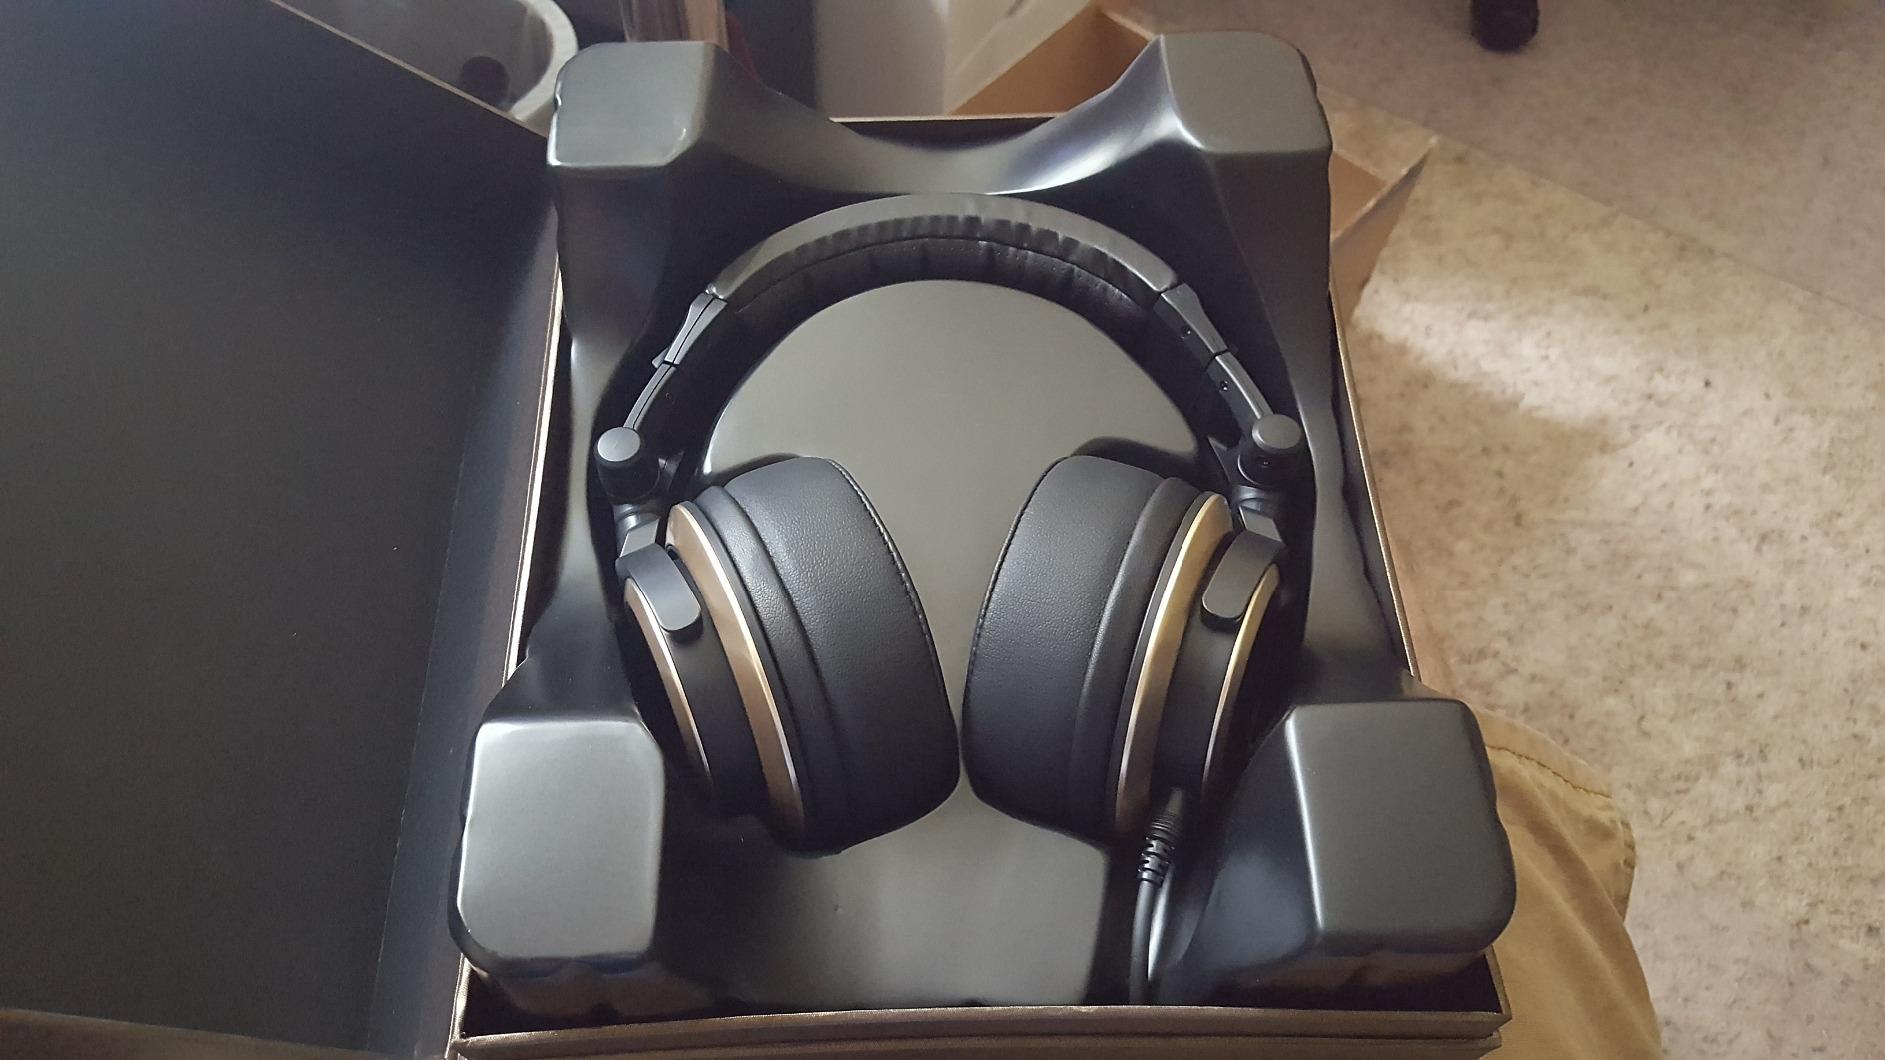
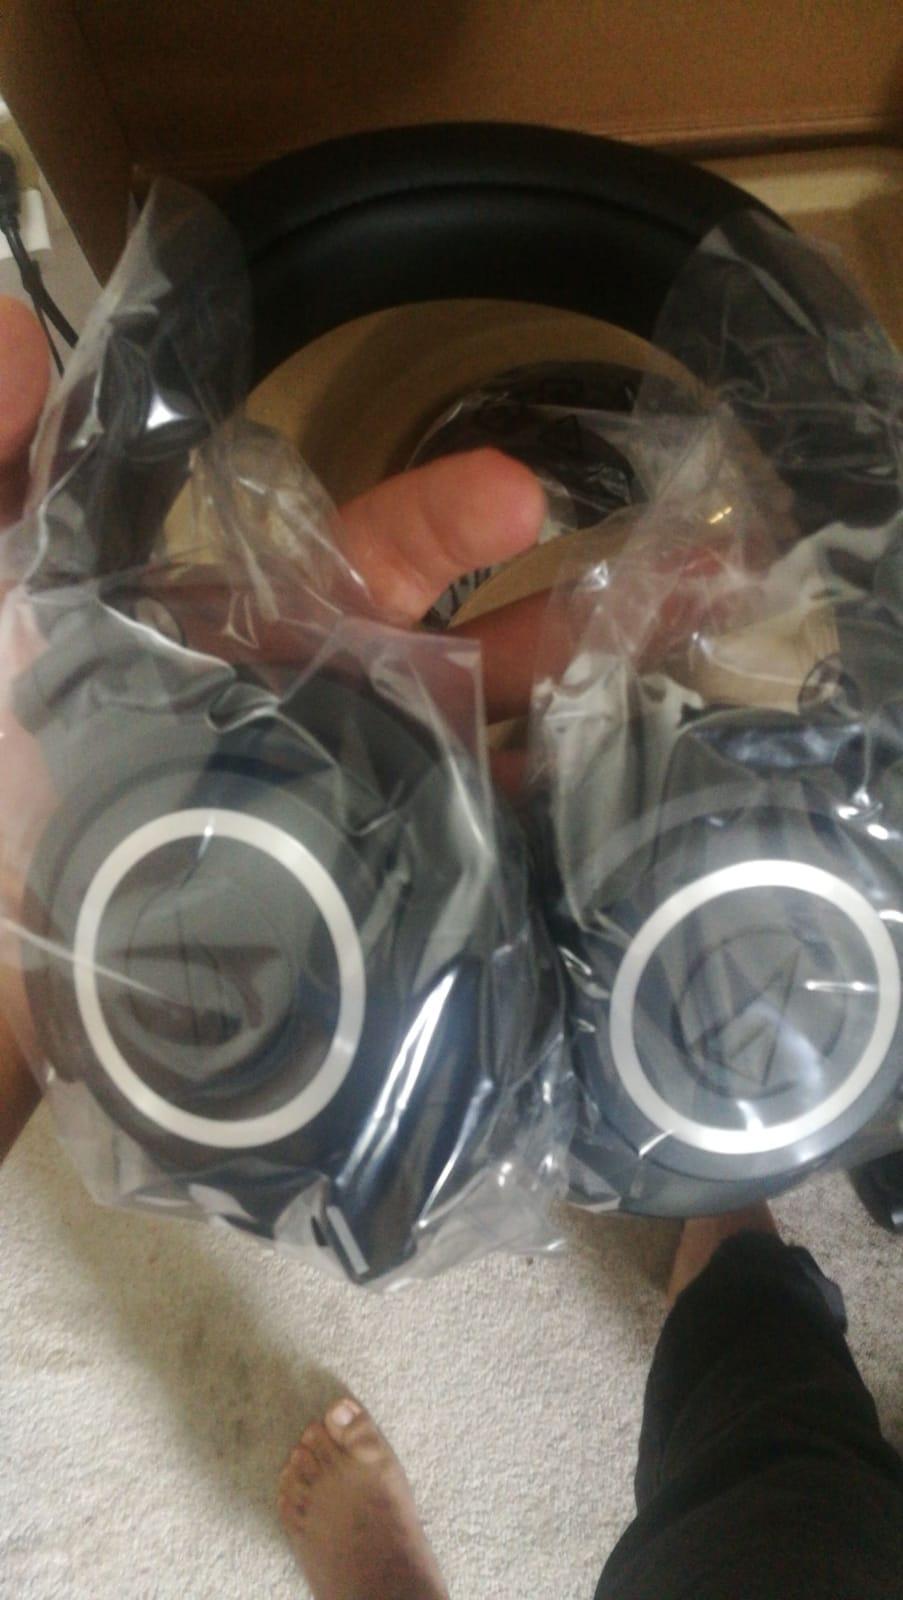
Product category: headphones
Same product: no